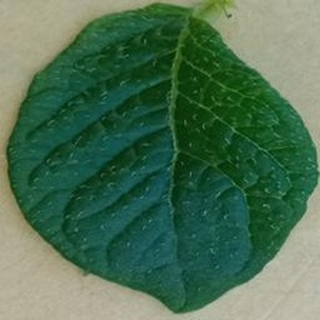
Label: healthy_potato